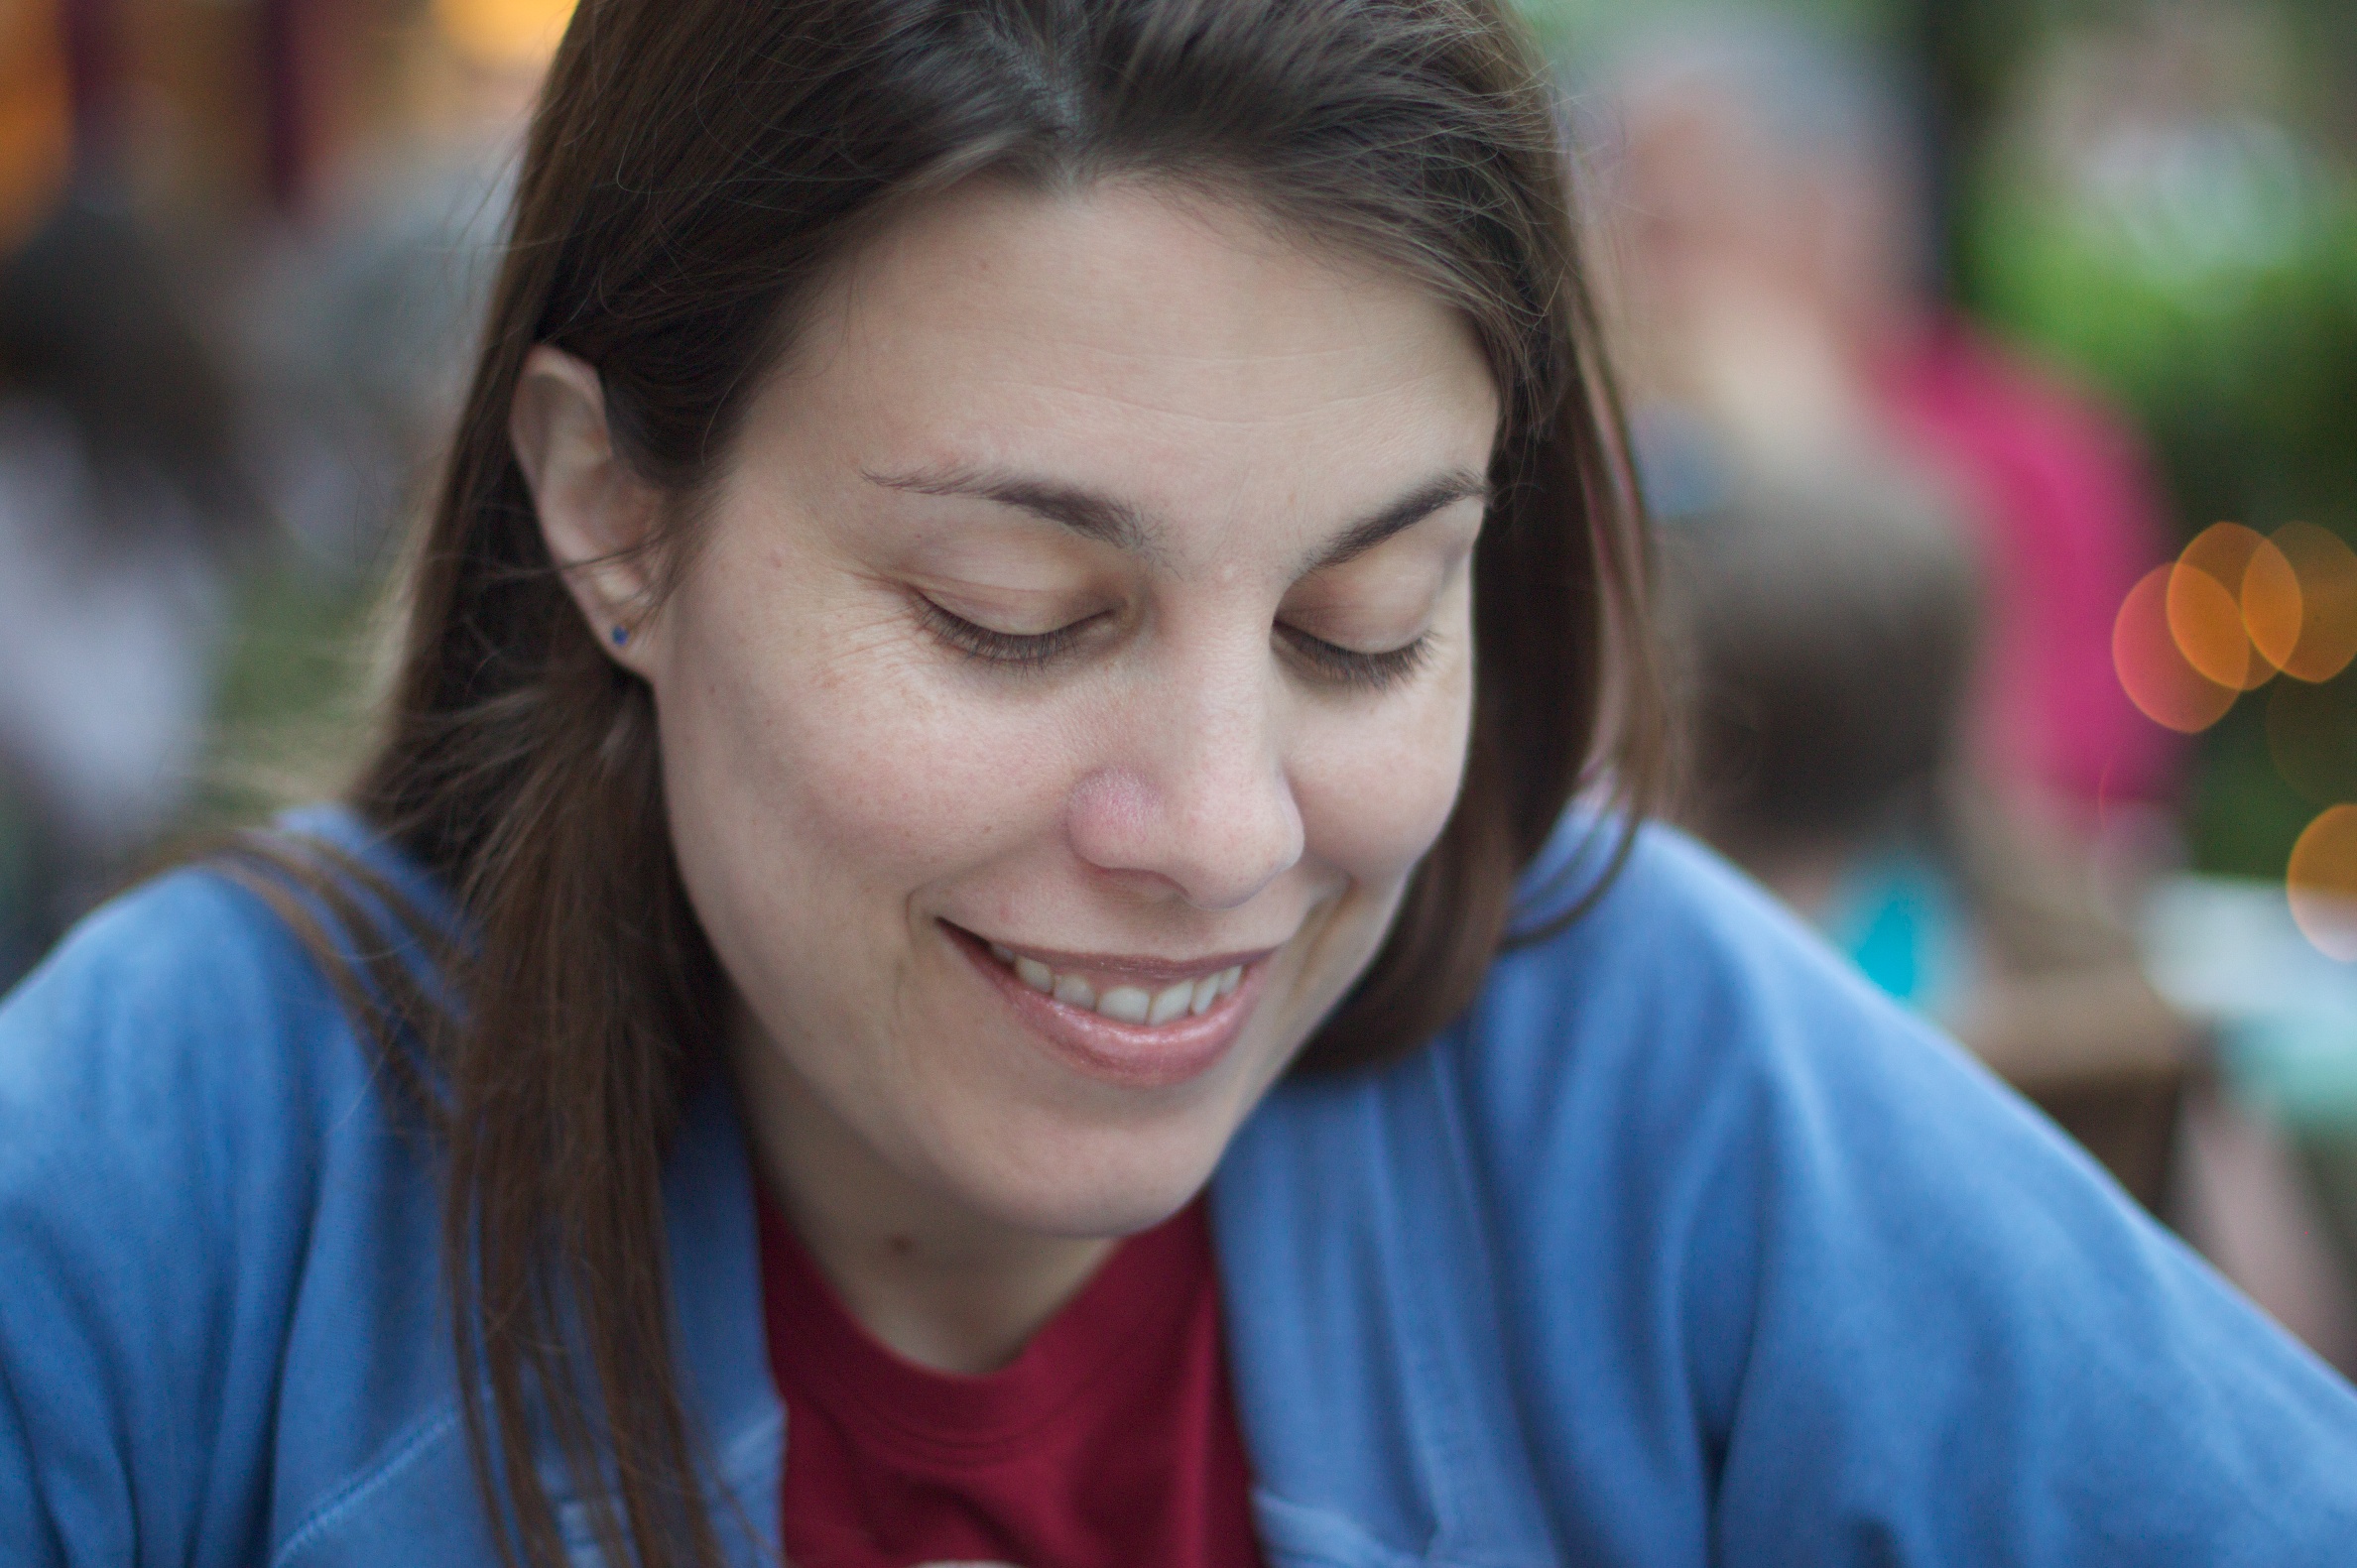
person, people, girl, woman, portrait, spring, color, child, facial expression, smile, face, eye, head, skin, beauty, organ, emotion, portrait photography